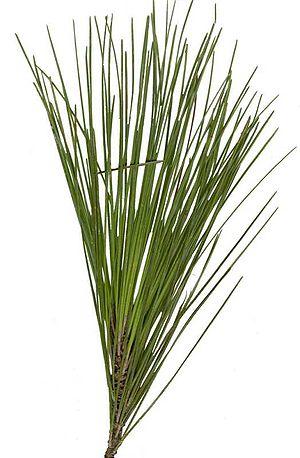
Le Pin des marais, Pinus palustris, est un pin originaire du sud-Est des États-Unis que l'on trouve principalement le long de la plaine côtière allant du Texas de l'Est jusqu'au sud du Maryland et s'étendant jusqu'au nord et au centre de la Floride. Il atteint une hauteur de 30 à 35 mètres et un diamètre de 70 cm. Avant que l'abattage extensif ne se généralise, ils auraient atteint 47 m avec un diamètre de 120 cm. Cet arbre est un symbole culturel du Sud des États-Unis. Il est l’arbre d’État officiel de l’Alabama et l’arbre non officiel de la Caroline du Nord.